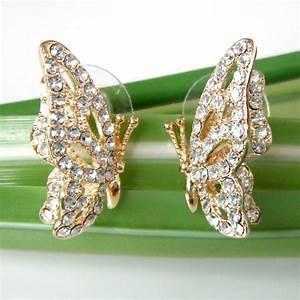
butterfly